Royal Australian Regiment

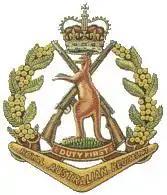
Cap badge of the Royal Australian Regiment

The Royal Australian Regiment (RAR) is the parent administrative regiment for regular infantry battalions of the Australian Army and is the senior infantry regiment of the Royal Australian Infantry Corps. It was originally formed in 1948 as a three battalion regiment; however, since then its size has fluctuated as battalions have been raised, amalgamated or disbanded in accordance with the Australian government's strategic requirements. Currently, the regiment consists of seven battalions and has fulfilled various roles including those of light, parachute, motorised and mechanised infantry. Throughout its existence, units of the Royal Australian Regiment have deployed on operations in Japan, Korea, Malaya, Borneo, Vietnam, Somalia, Rwanda, Cambodia, East Timor, the Solomon Islands, Iraq and Afghanistan.